Bashmur

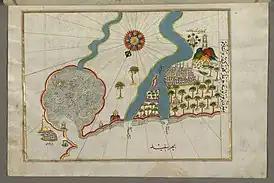

Bashmur was a region in the Nile Delta in Egypt. In the early Middle Ages, it was inhabited by Copts (Egyptians) and was the scene of a series of revolts against Arab occupation in the 8th and 9th centuries.